Question: Please indicate a possible affordance area of the hold_book that can be used for holding
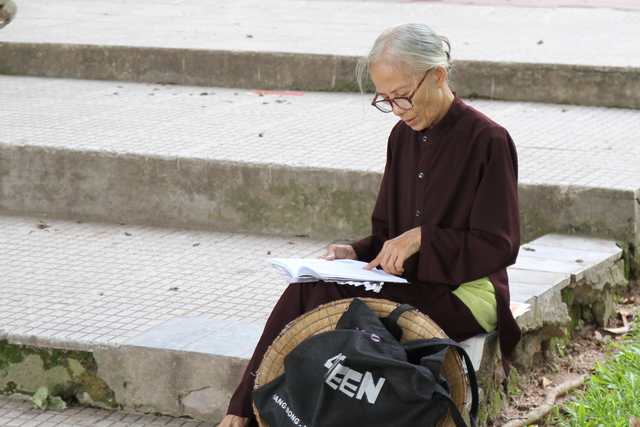
Answer: [257.108, 249.99, 411.199, 284.081]